Julissa Bermudez

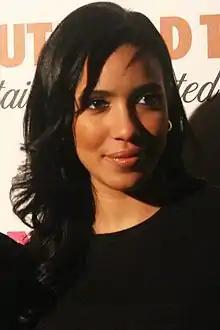
Bermúdez in 2011

Julissa Bermúdez is an American actress. Along Big Tigger, she was a co-host on BET's most popular music video countdown show "106 & Park" from 2005 until 2006 (came back in December 2014 during its end), and the former host of MTV's "Jersey Shore: After Hours" and related "Jersey Shore" specials and reunions for earlier seasons. She co-starred alongside recording artist and actress Adrienne Bailon in their own reality series, "", which aired on the former Style Network.